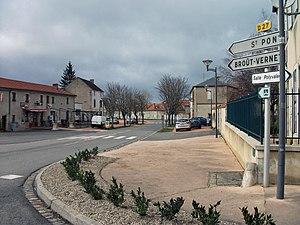
Route départementale 27 en direction de Saint-Pont et Broût-Vernet, à Escurolles [10195]
Escurolles est une commune française, située dans le département de l'Allier en région Auvergne-Rhône-Alpes.